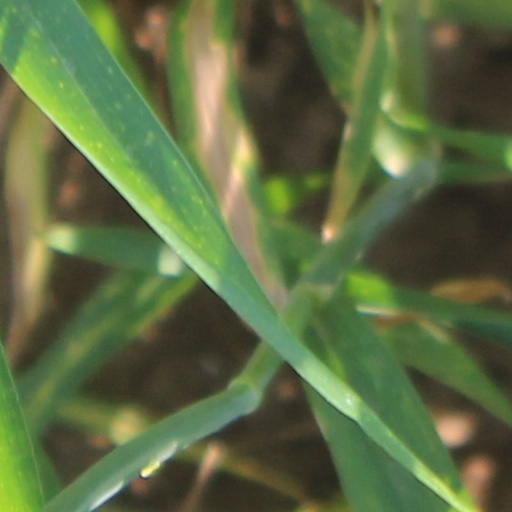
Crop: wheat